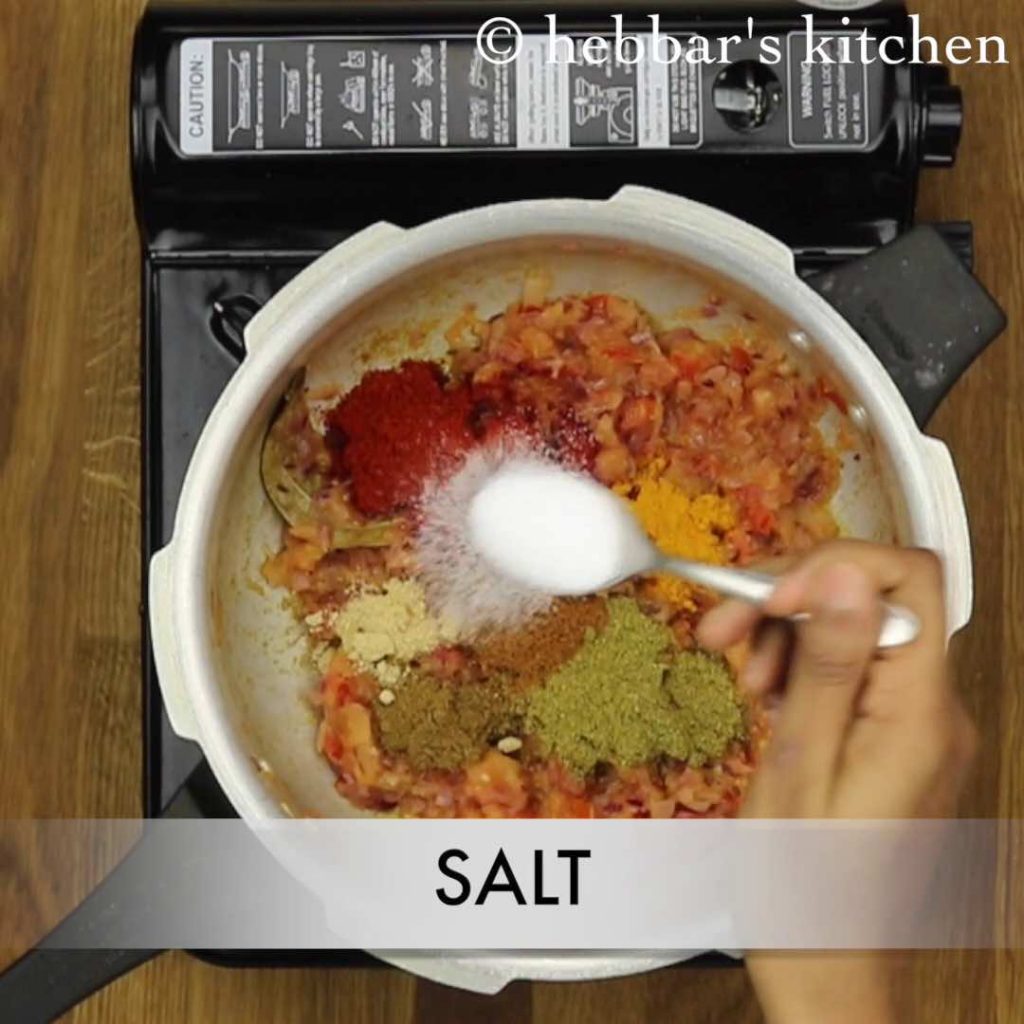
Dish: chole_bhature